Ancients (art group)

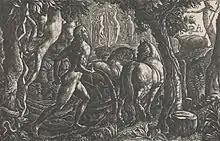
Edward Calvert, "The Ploughman", wood engraving of 1827, 94 mm (3.7 in) by 140 mm (5.51 in)

If there was ever any formal list of members, it has not survived, but the main figures, recruited roughly between 1824 and 1827, were: